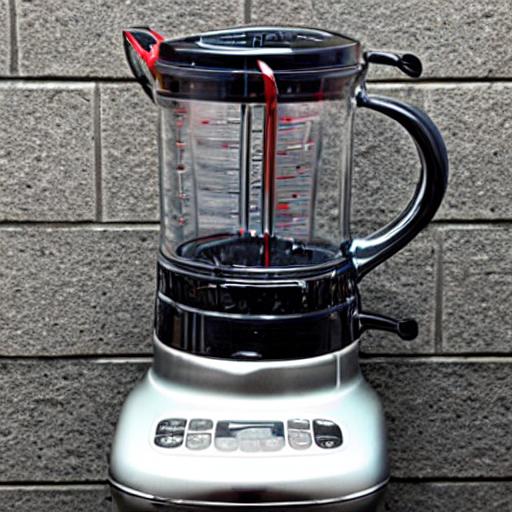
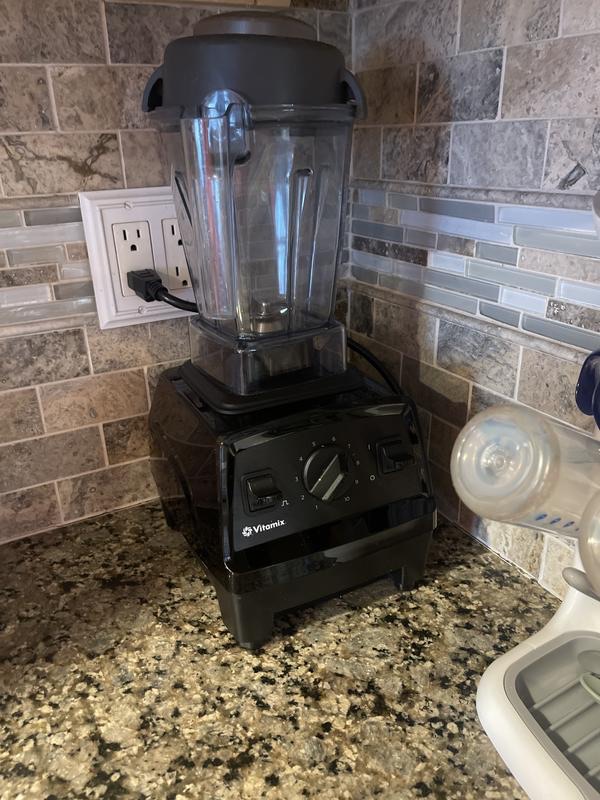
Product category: items_blender
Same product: no